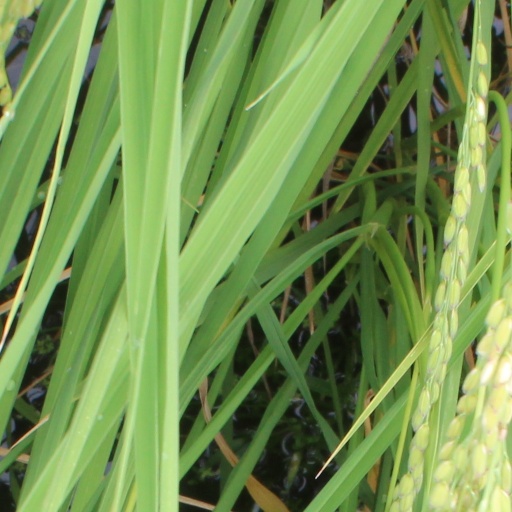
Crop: rice